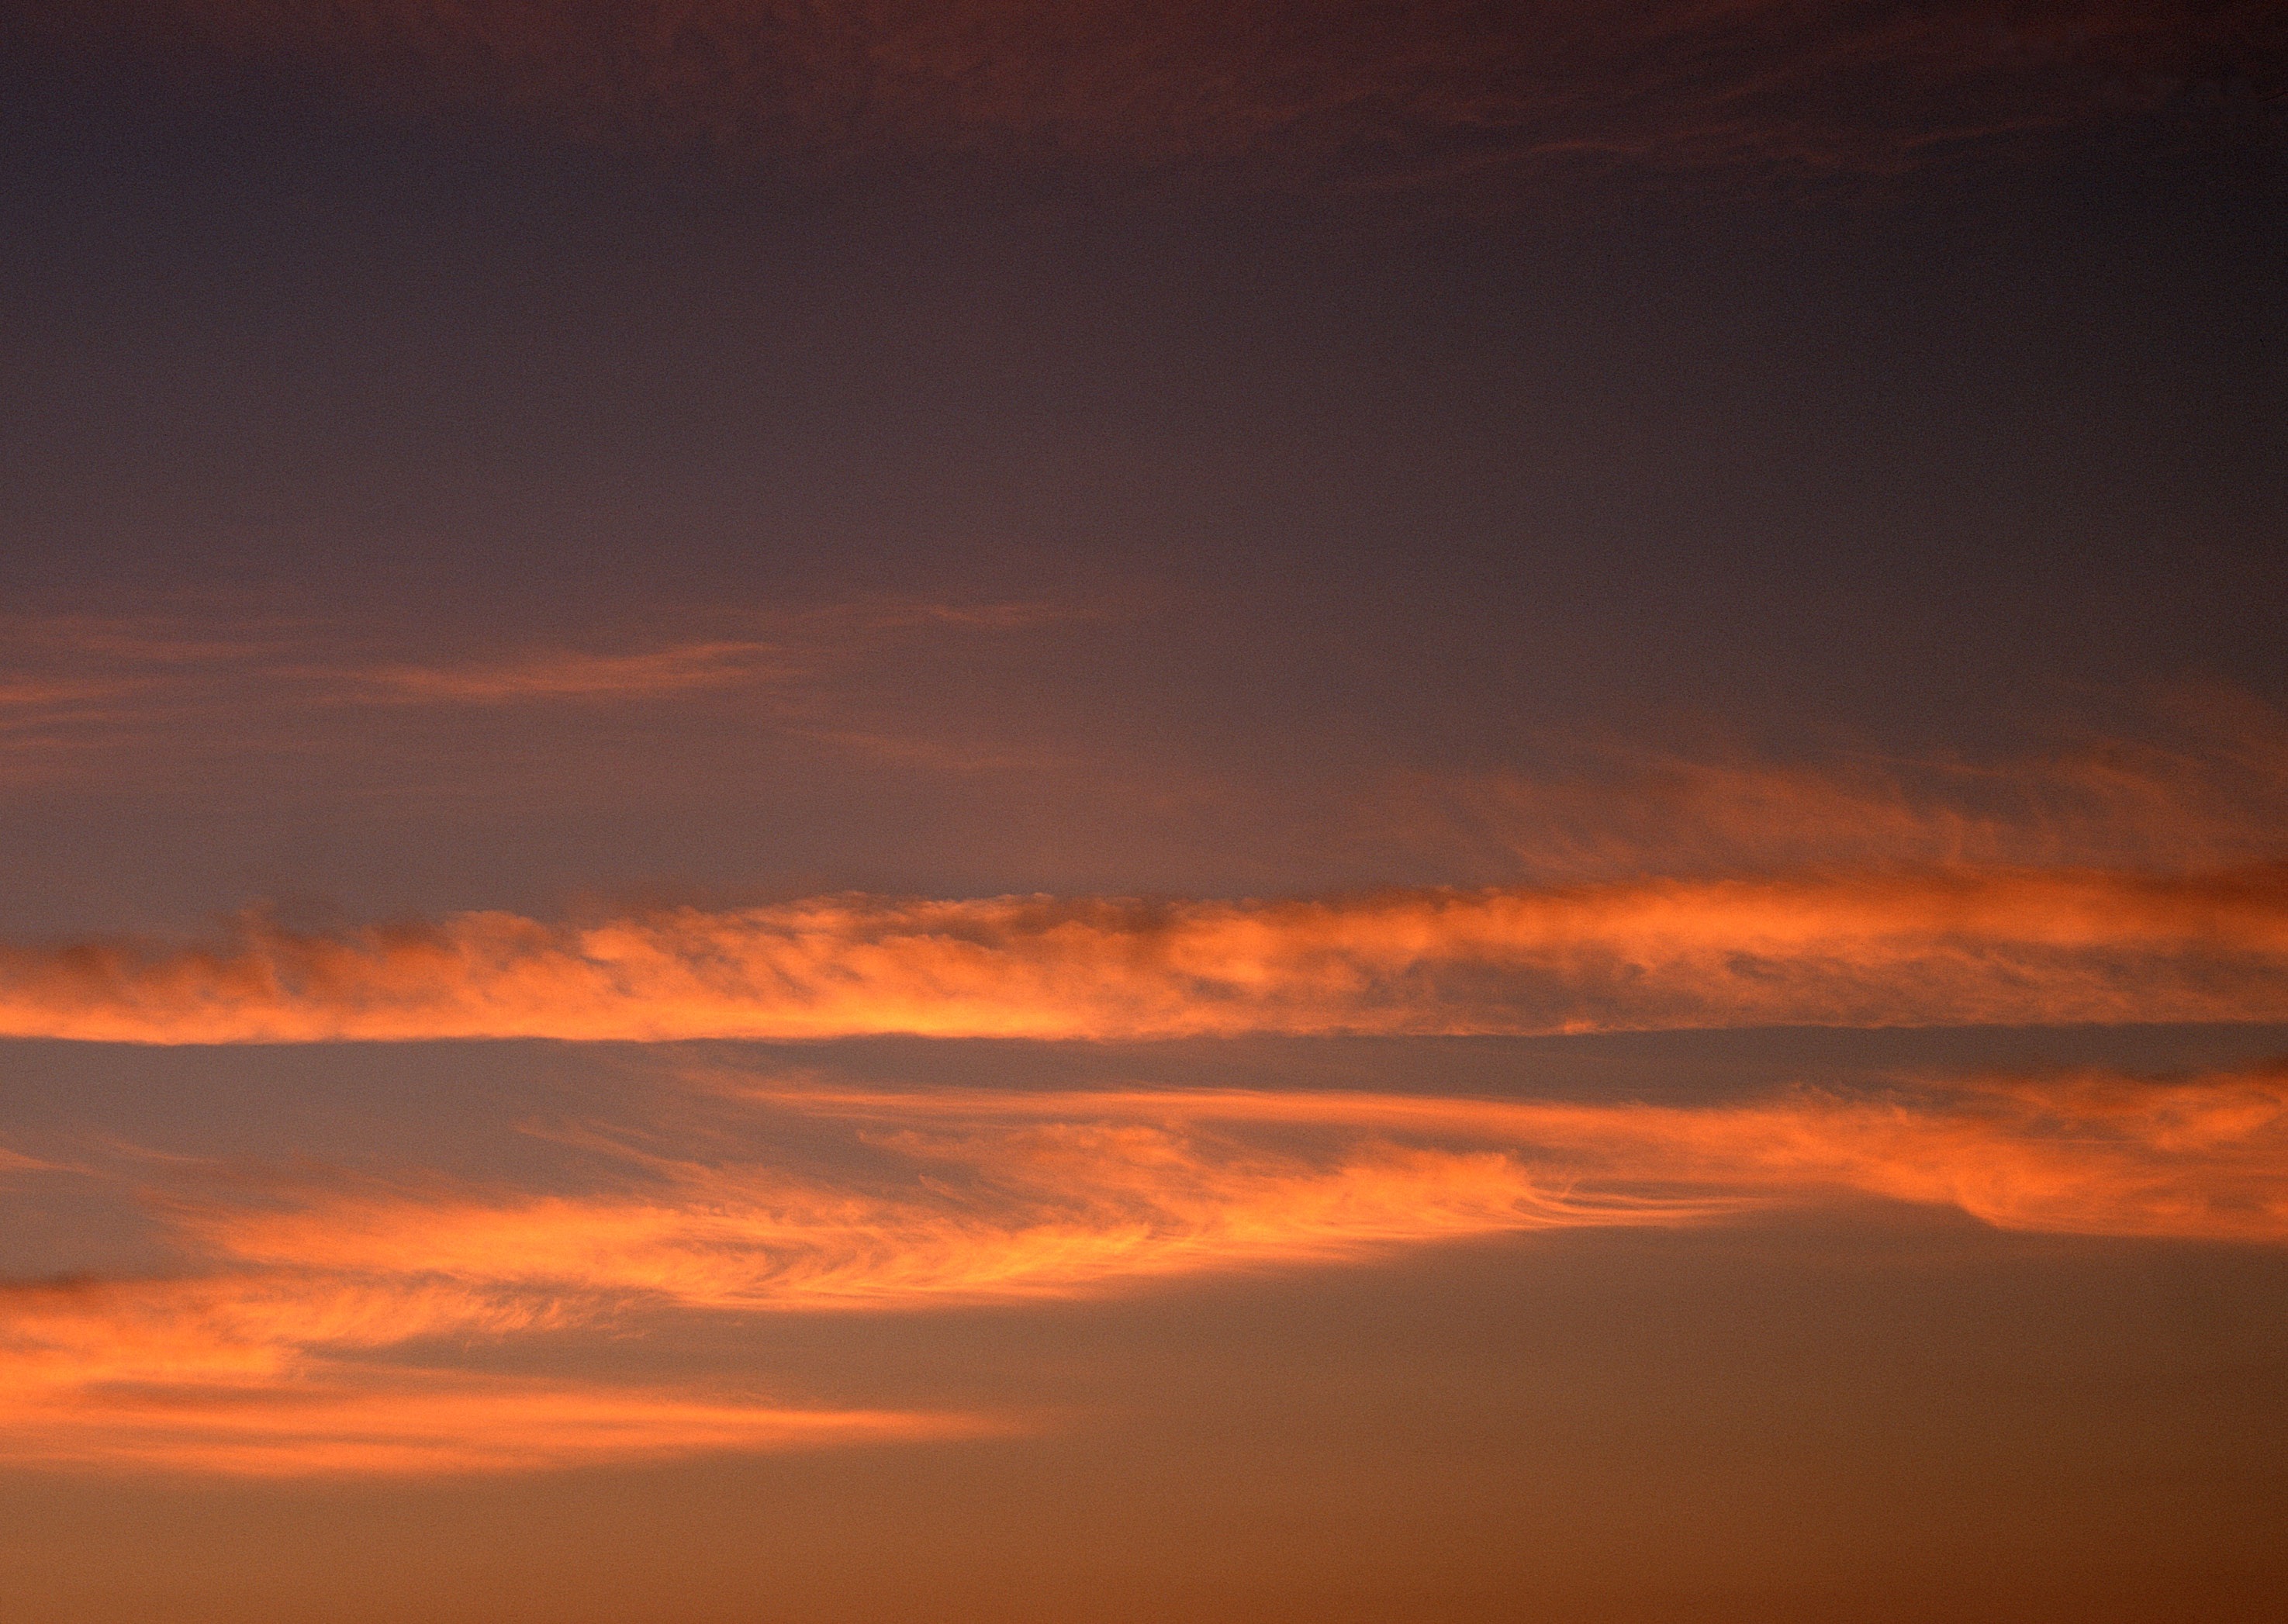
horizon, cloud, sky, sunrise, sunset, morning, dawn, atmosphere, dusk, evening, afterglow, evening sky, the scenery, orange sky, red sky at morning